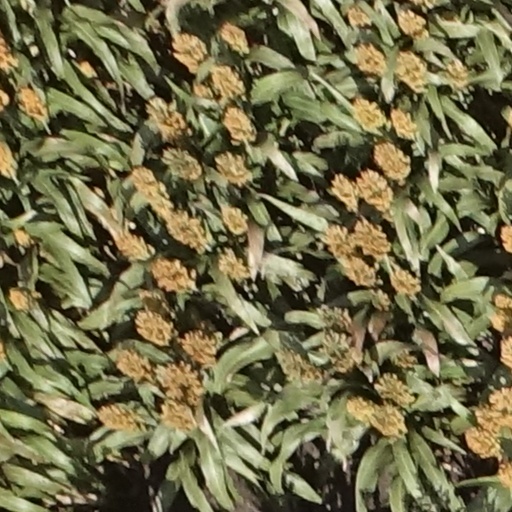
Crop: sorghum